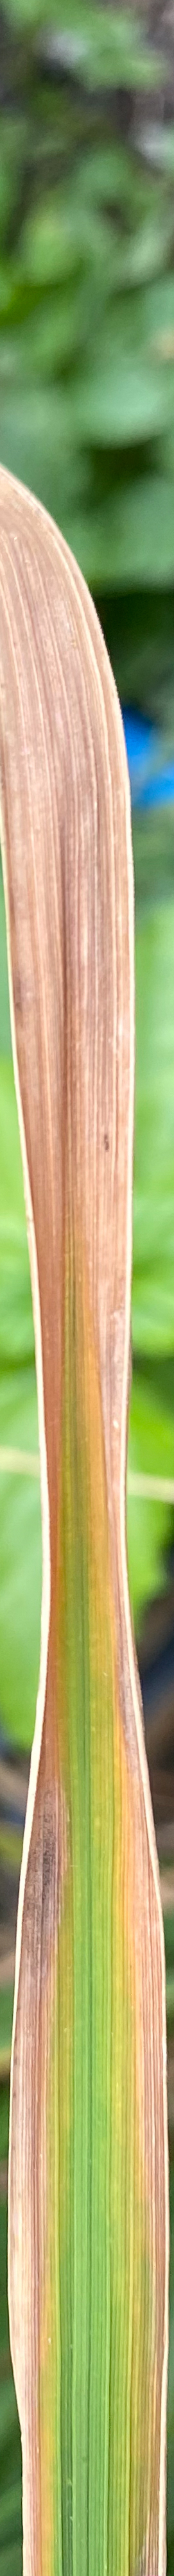
Nhãn: P